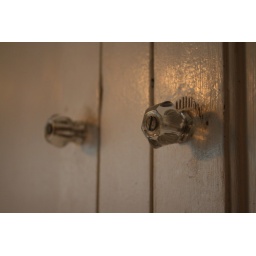
These glass knobs and glass drawer pulls in a similar style are all throughout the kitchen.